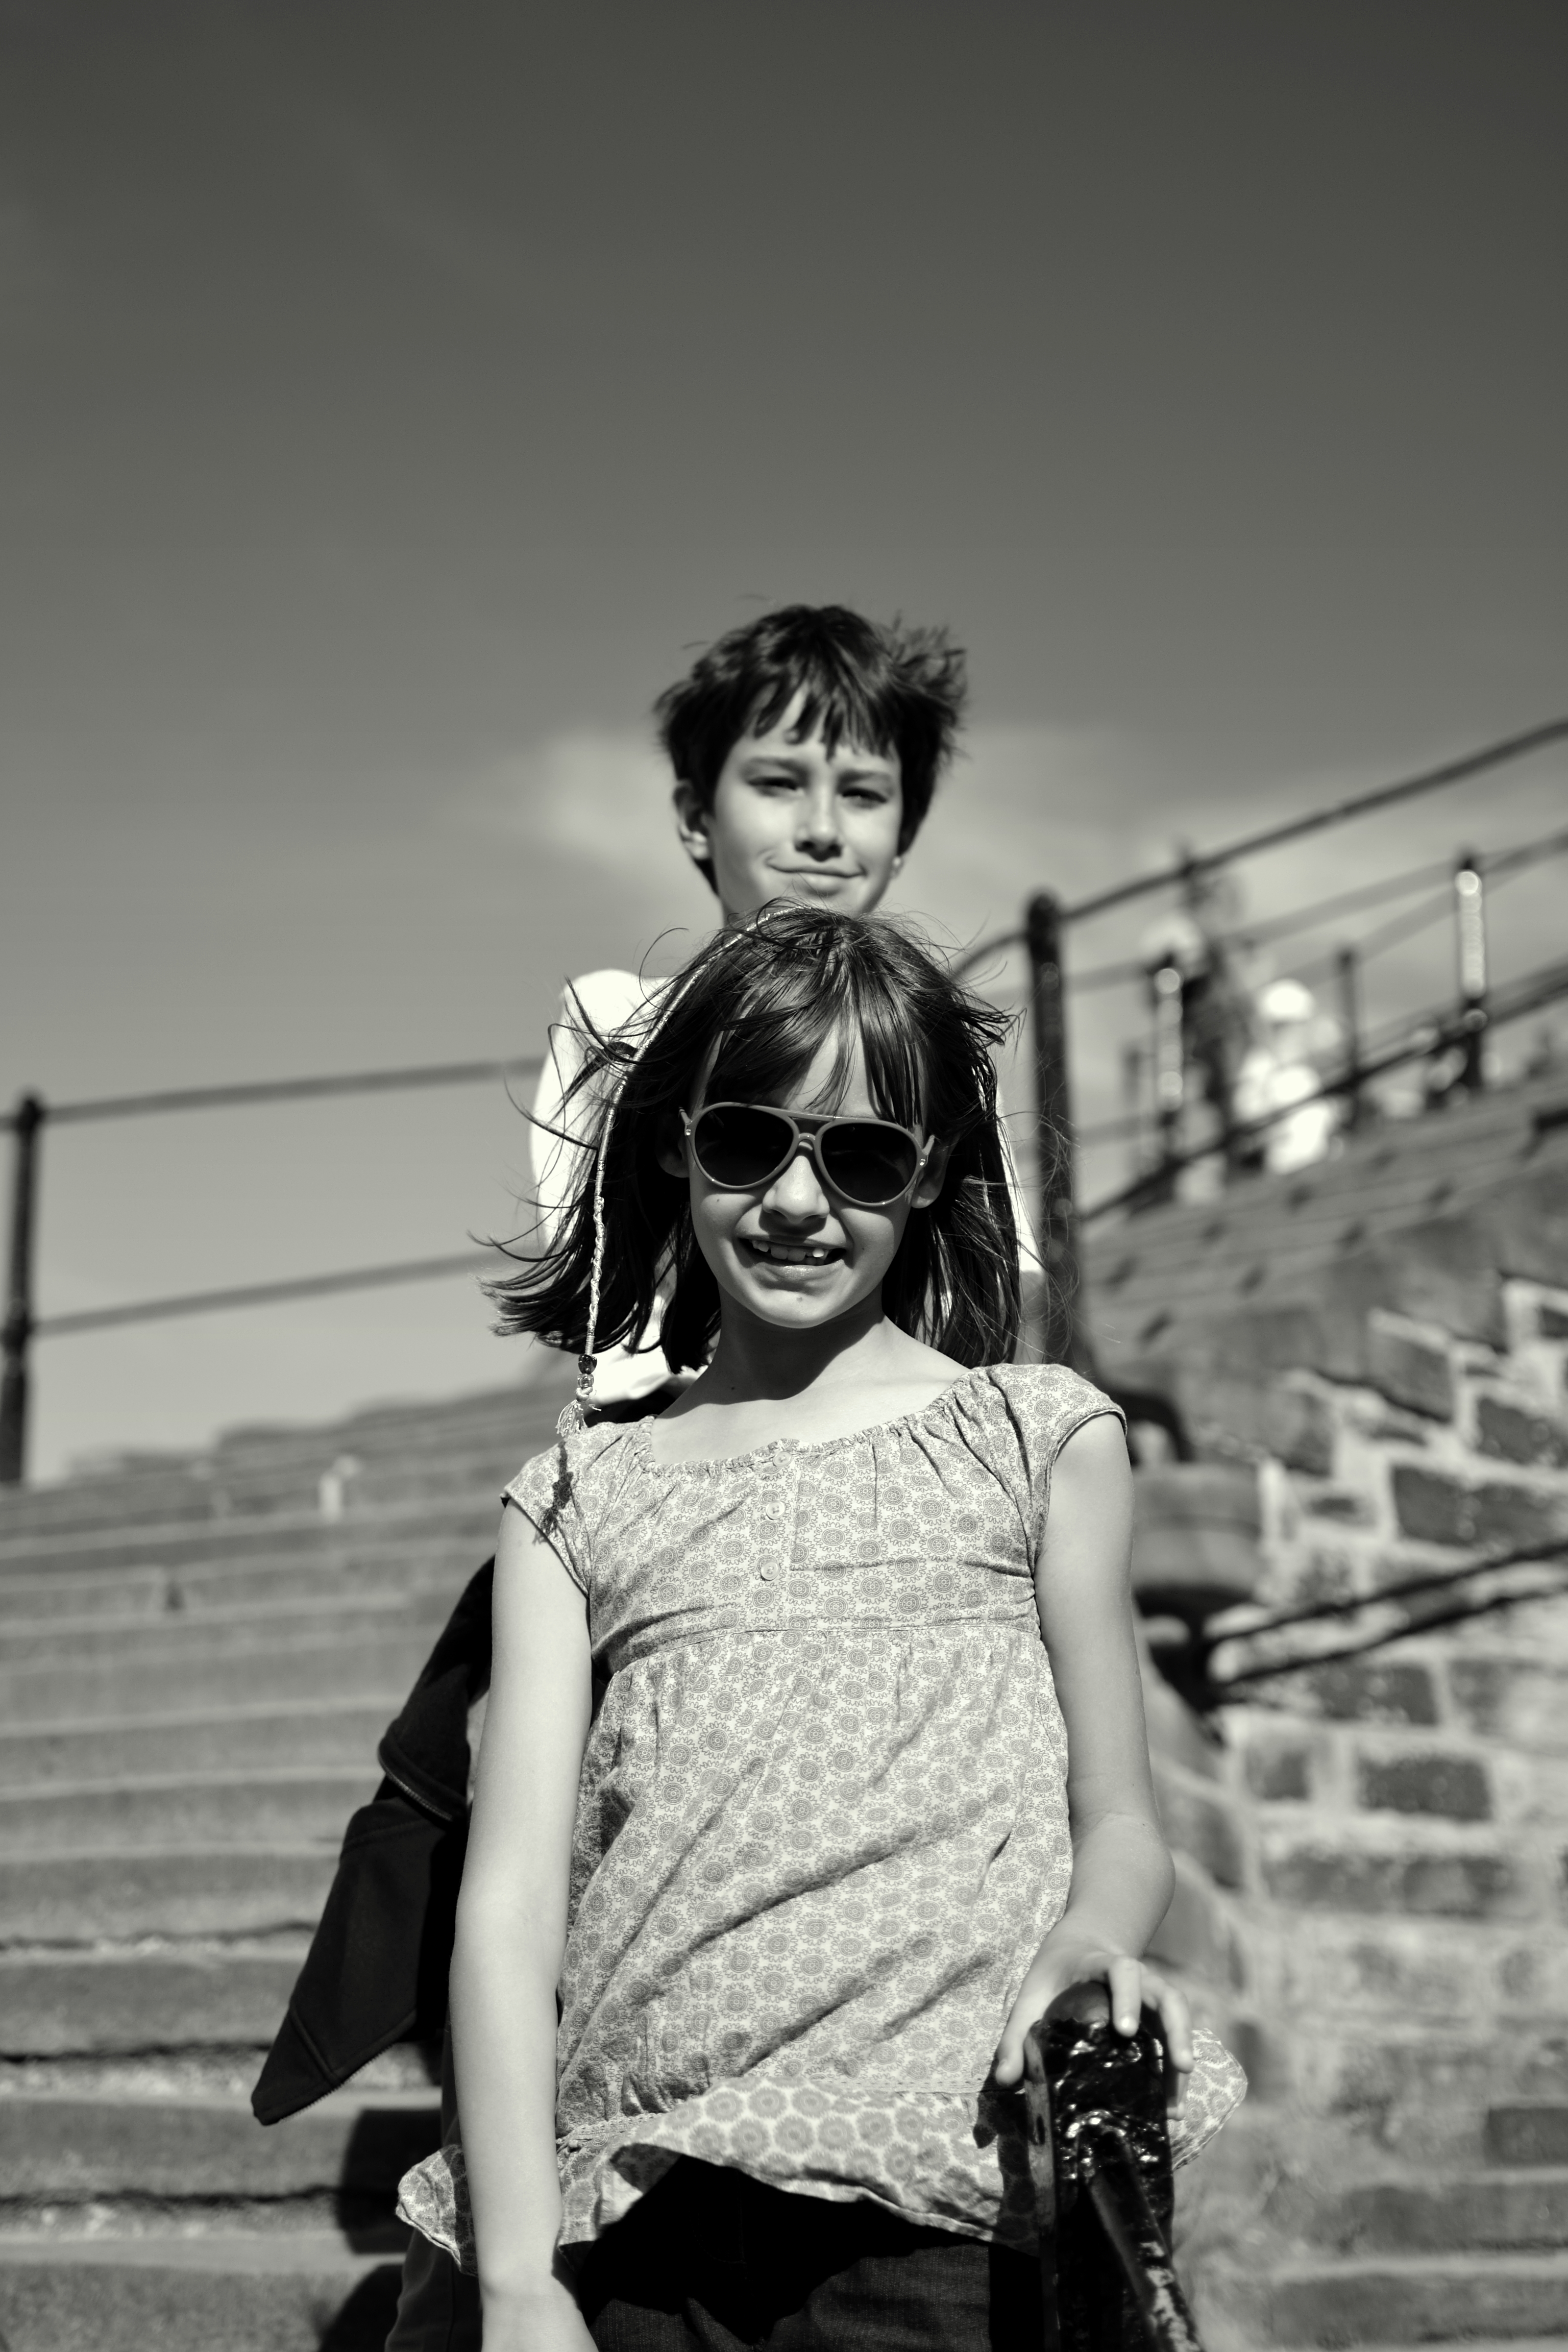
person, black and white, girl, sun, woman, white, photography, portrait, model, sitting, fashion, black, monochrome, lady, bw, yorkshire, kids, mono, children, dress, stairs, photograph, beauty, whitby, photo shoot, monochrome photography, portrait photography, human positions, art model